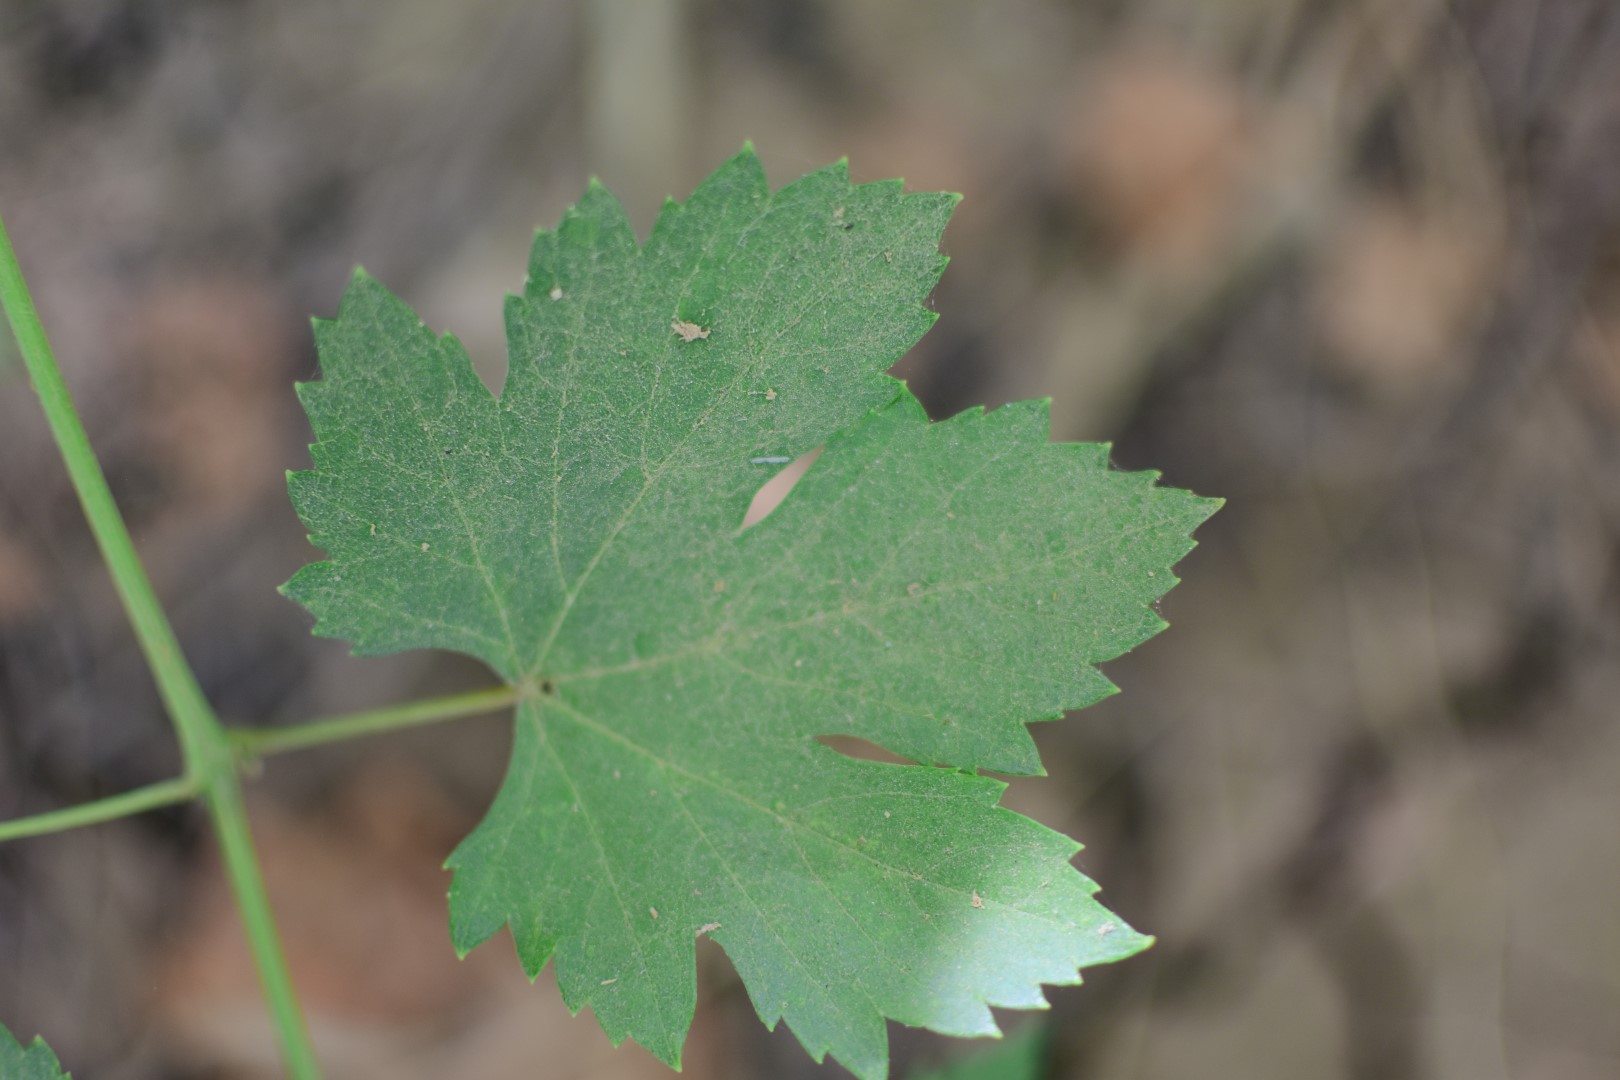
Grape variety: Halawani